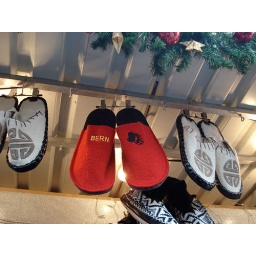
At the Christmas market in Bern, Switzerland. (The bear is the symbol of Bern.)